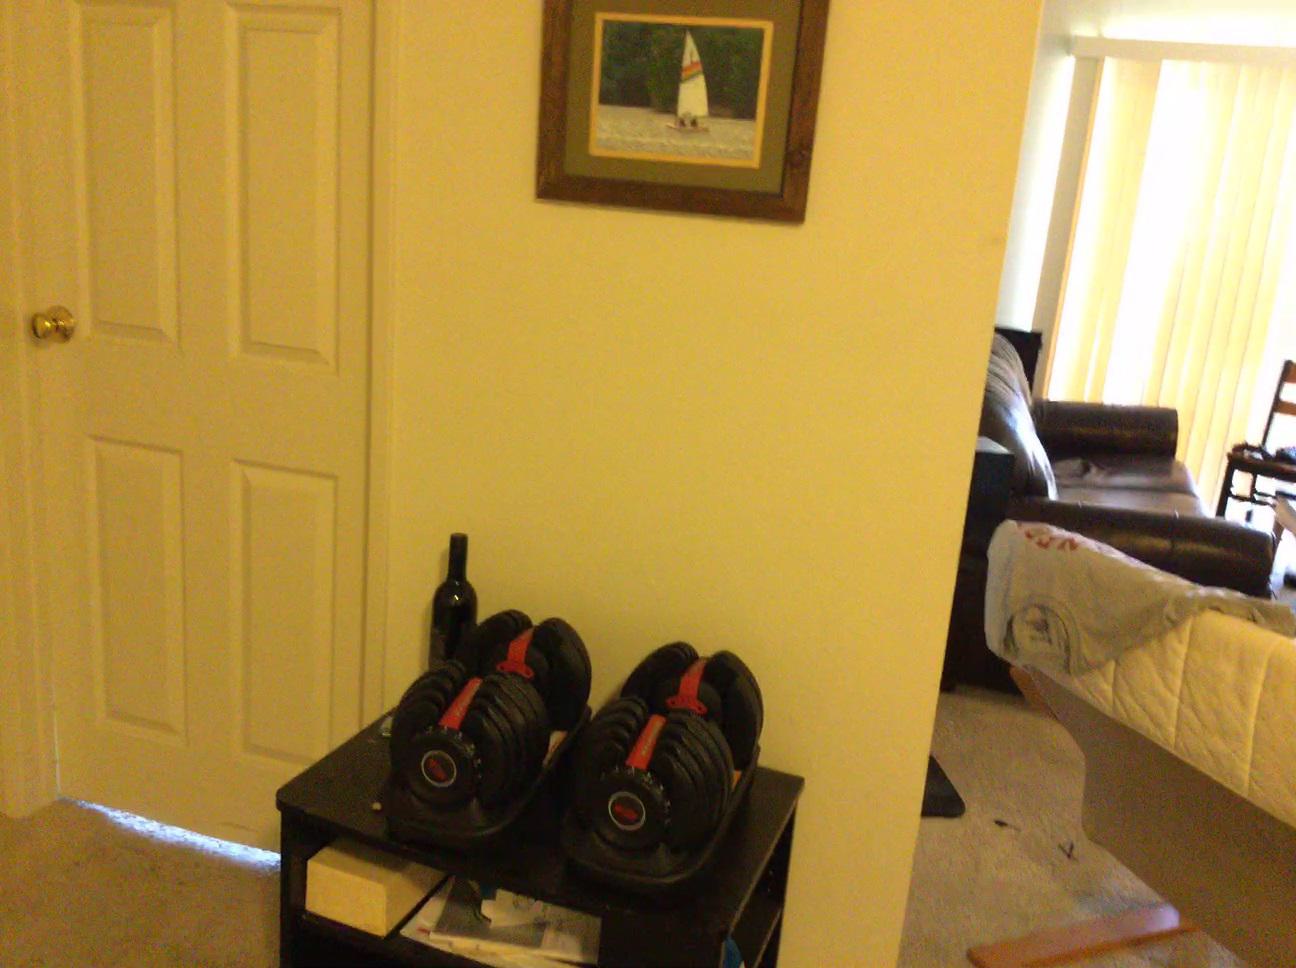
Question: Is the speaker in front of the shelf from the camera's perspective? Final answer should be yes or no.
Answer: No